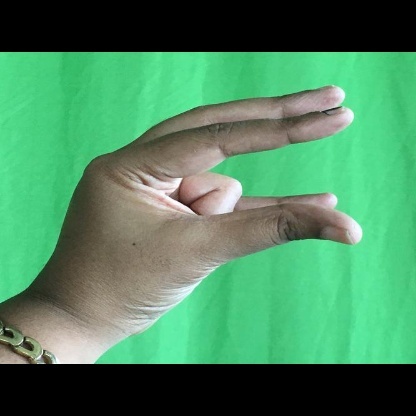
Mudra: Kangulam